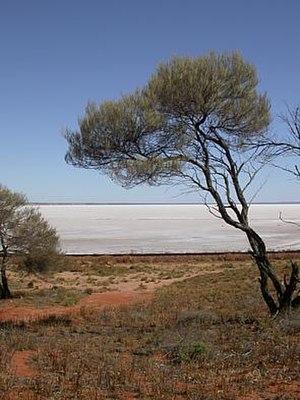
En hydrologie, l’endoréisme d'un cours d'eau ou d'un bassin versant est le fait qu'il ne se déverse pas dans une mer, mais est au contraire clos, retenant ses eaux dans une cuvette fermée. Les pluies ou autre formes de précipitations qui l'alimentent ne peuvent quitter un bassin endoréique autrement que par évaporation ou infiltration.